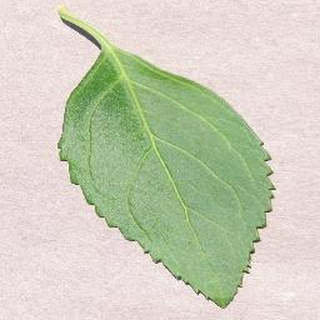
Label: healthy_cherry